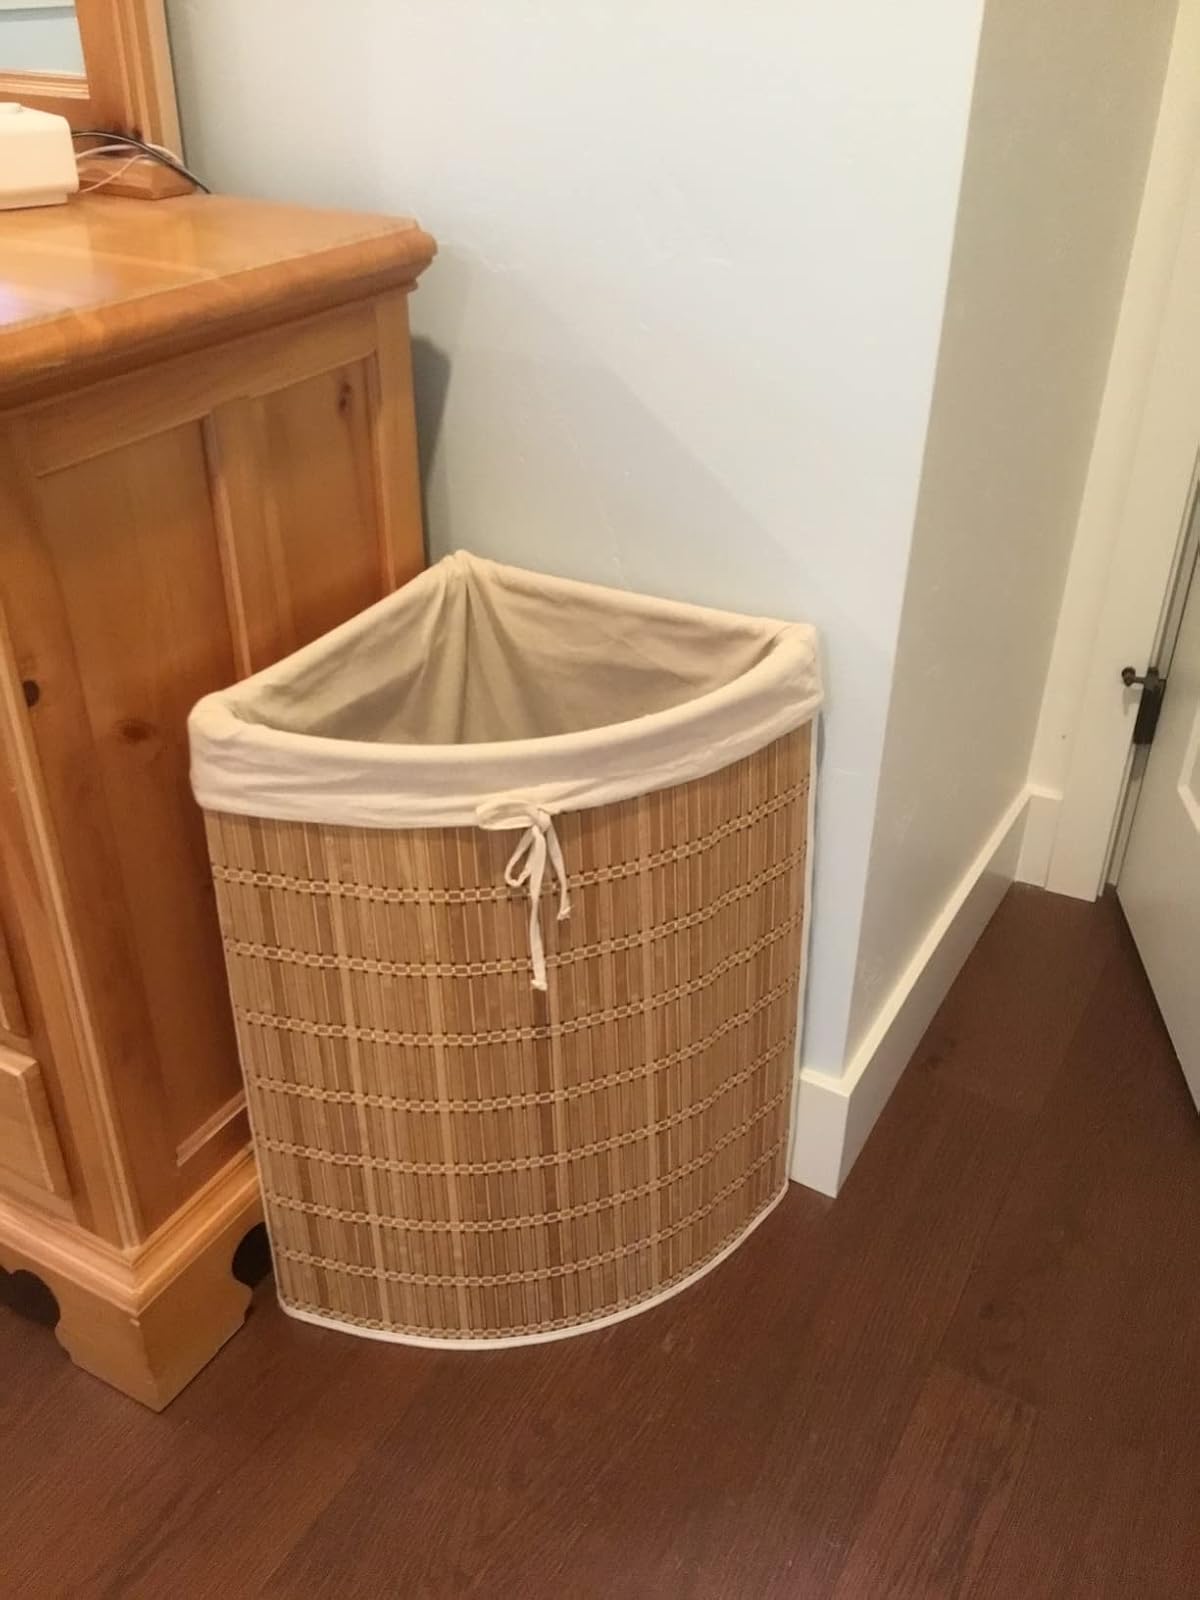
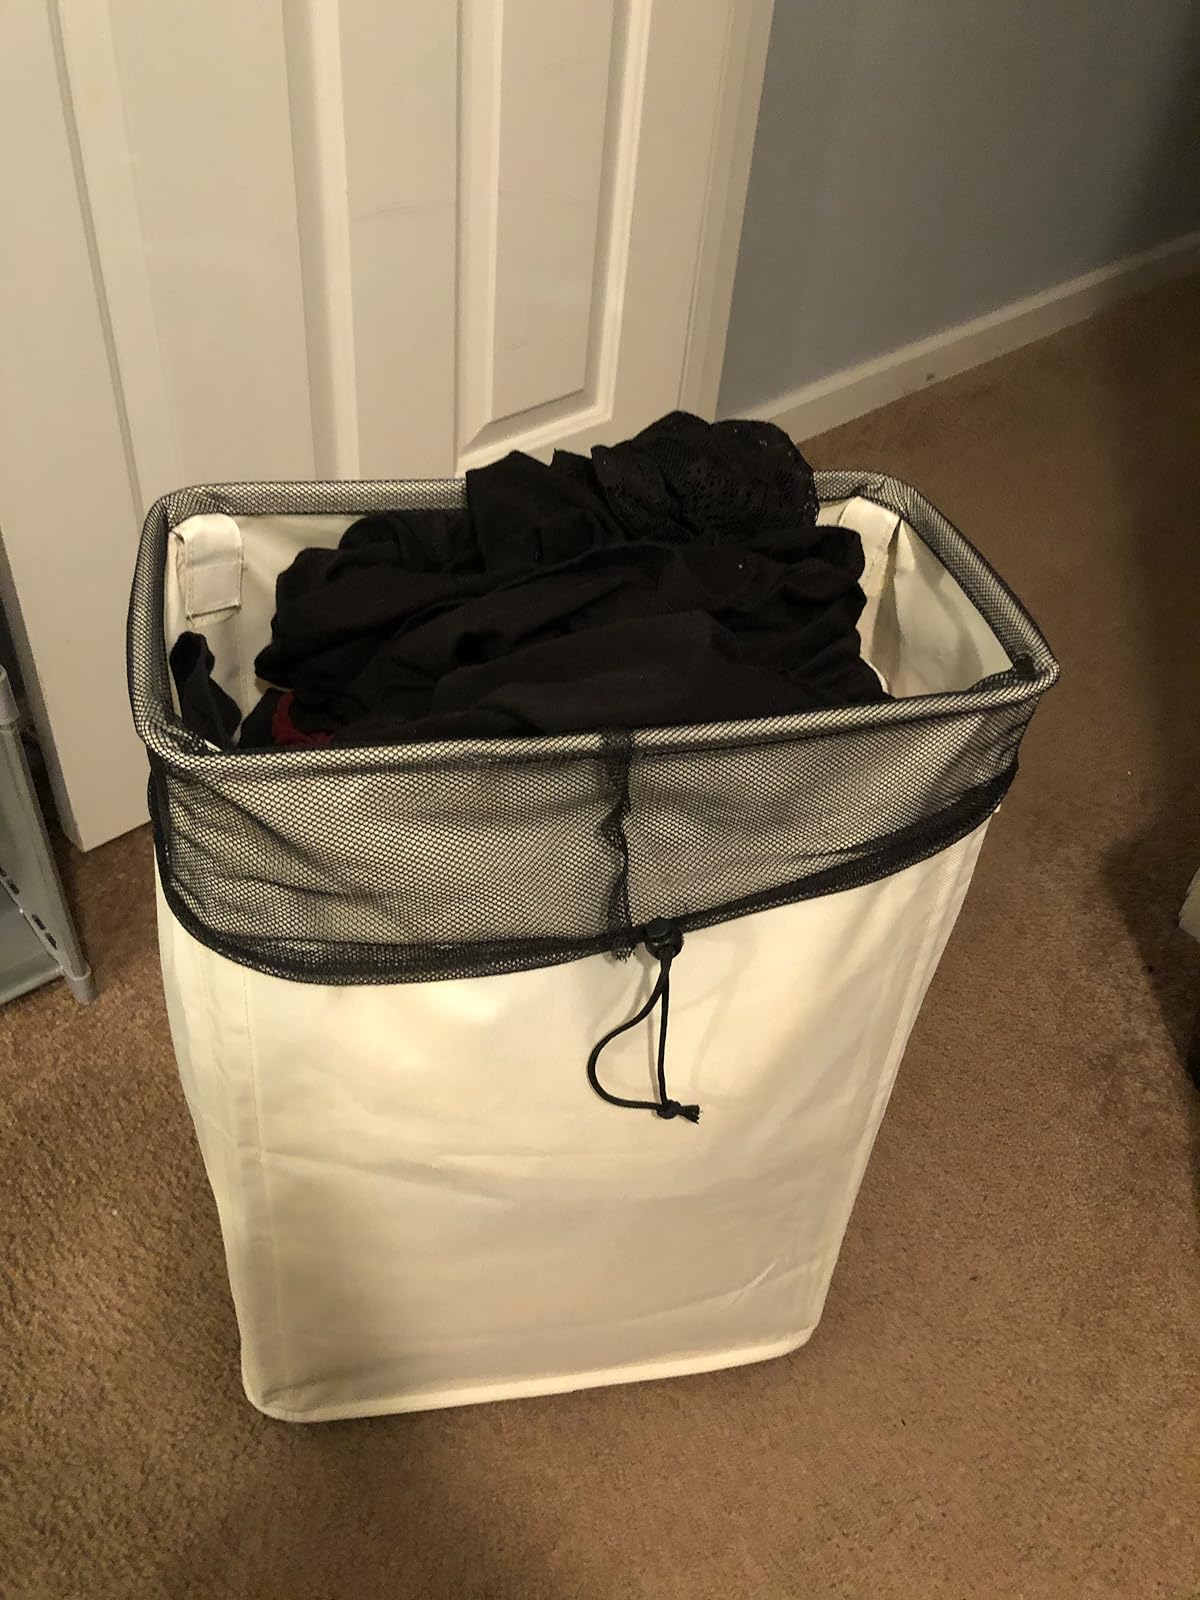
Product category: items_hamper
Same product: no